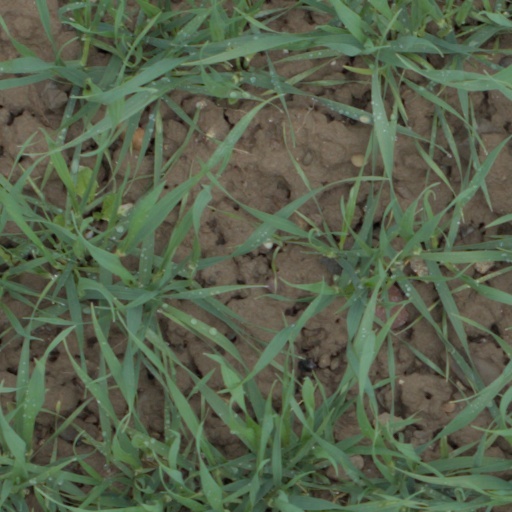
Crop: wheat